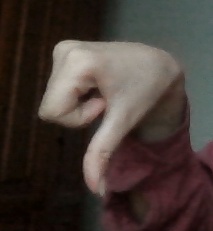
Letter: waw